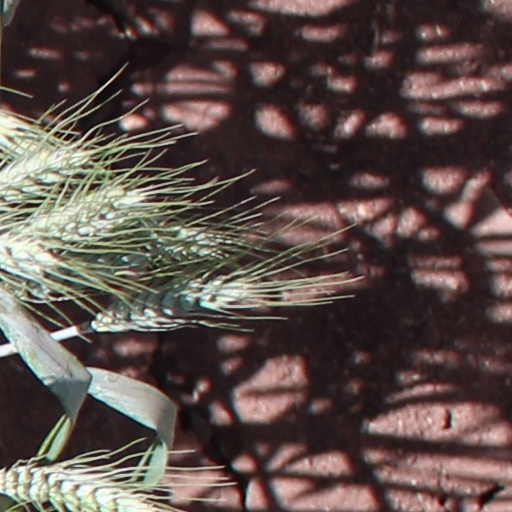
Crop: wheat